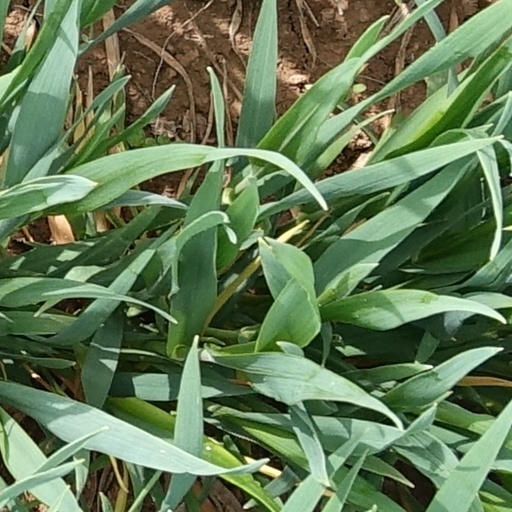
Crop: wheat